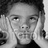
Emotion: neutral